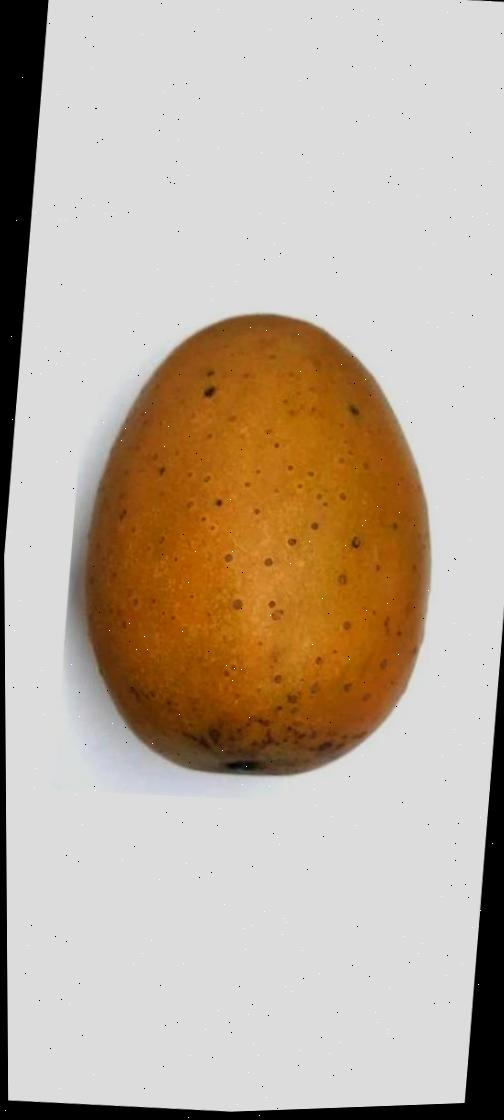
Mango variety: Gourmoti